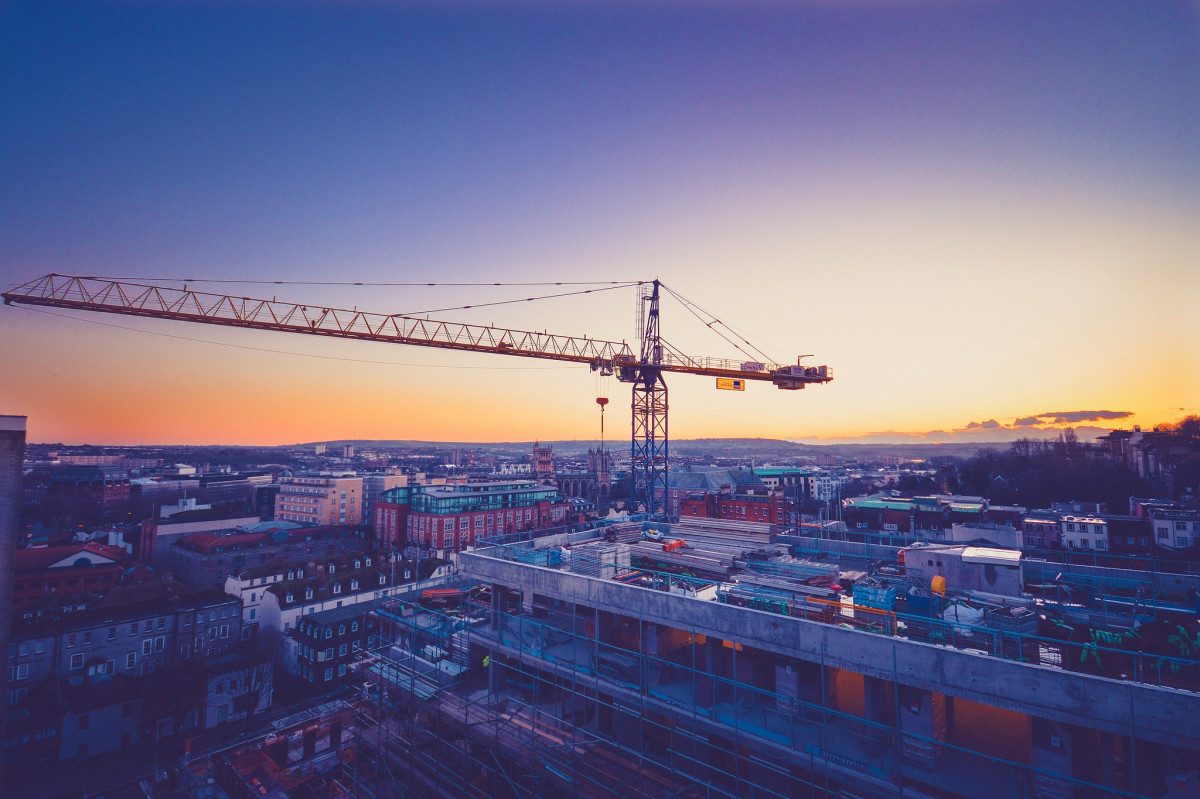
Tags: sky, sunrise, sunset, bridge, skyline, night, dawn, skyscraper, cityscape, dusk, evening, reflection, vehicle, tower, port